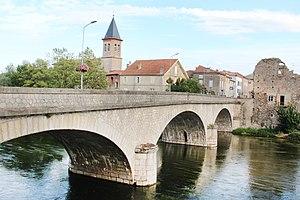
L'église et le pont de Varilhes
Varilhes est une commune française située dans le département de l'Ariège en région Occitanie.